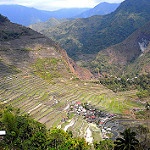
Label: mountain